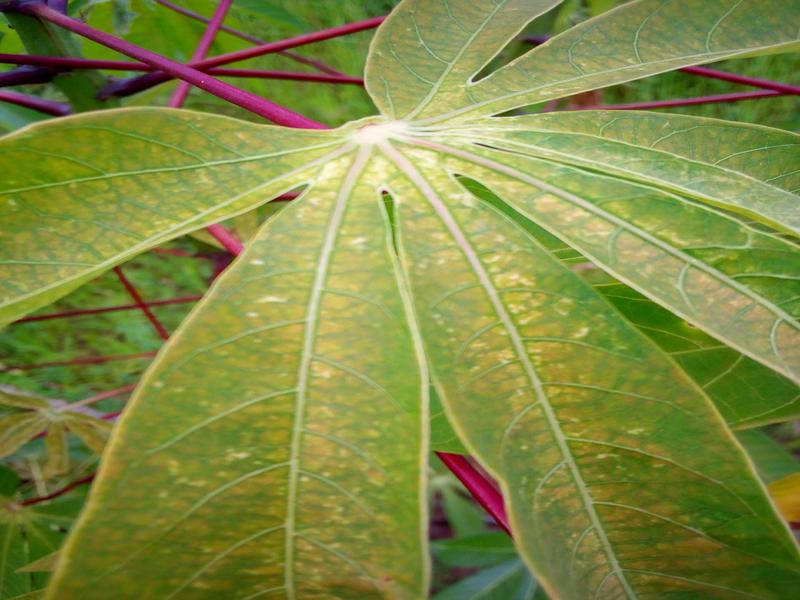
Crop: cassava
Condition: brown_streak_disease